Anthony Alfredo

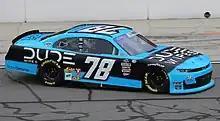
Alfredo at Auto Club Speedway in 2023

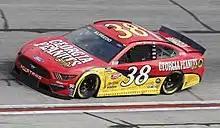
Alfredo's Cup Series car at Atlanta Motor Speedway in 2021

In the 2024 season finale at Phoenix, Alfredo was parked for 2 laps by NASCAR for reckless driving after right rear hooking fellow driver Stefan Parsons in retaliation for Parsons forcing Alfredo into the wall. Three days later, it was announced that NASCAR had fined Alfredo 25,000 and docked him 25 driver points.